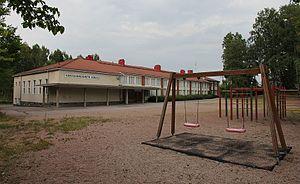
Myllymäki est un quartier de Vantaa en Finlande.